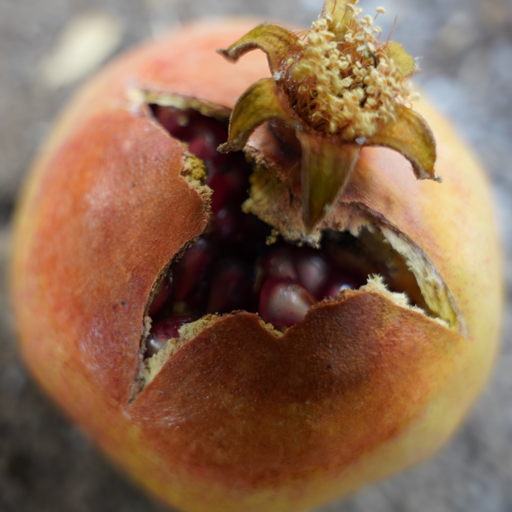
Label: Ectomyelois ceratoniae